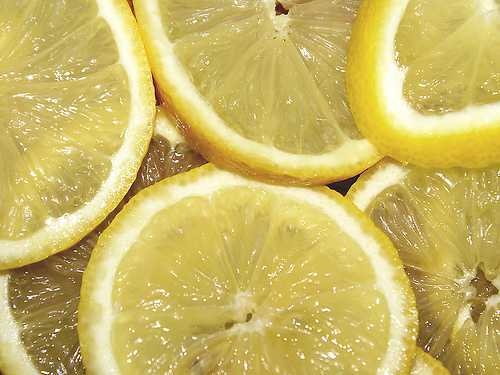
Label: Lemon